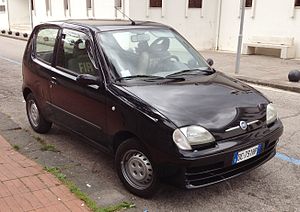
Fiat Seicento / Modeller / 50th Anniversary Edition
Fiat 600 (2005−2009)
Fiat Seicento var en mikrobil fra Fiat Automobiles. Modellen afløste den i vidt omfang identiske Fiat Cinquecento og kom på markedet i 1998.